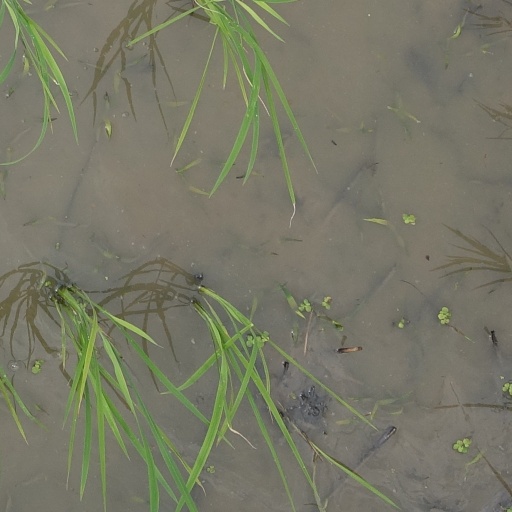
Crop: rice